Ben Davies (footballer, born 1995)

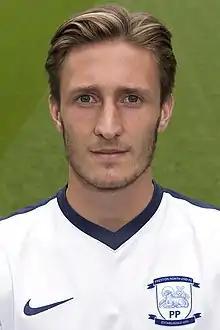
Davies with Preston North End in 2016

Benjamin Keith Davies (born 11 August 1995) is an English professional footballer who plays as a centre-back or left-back for club Rangers.